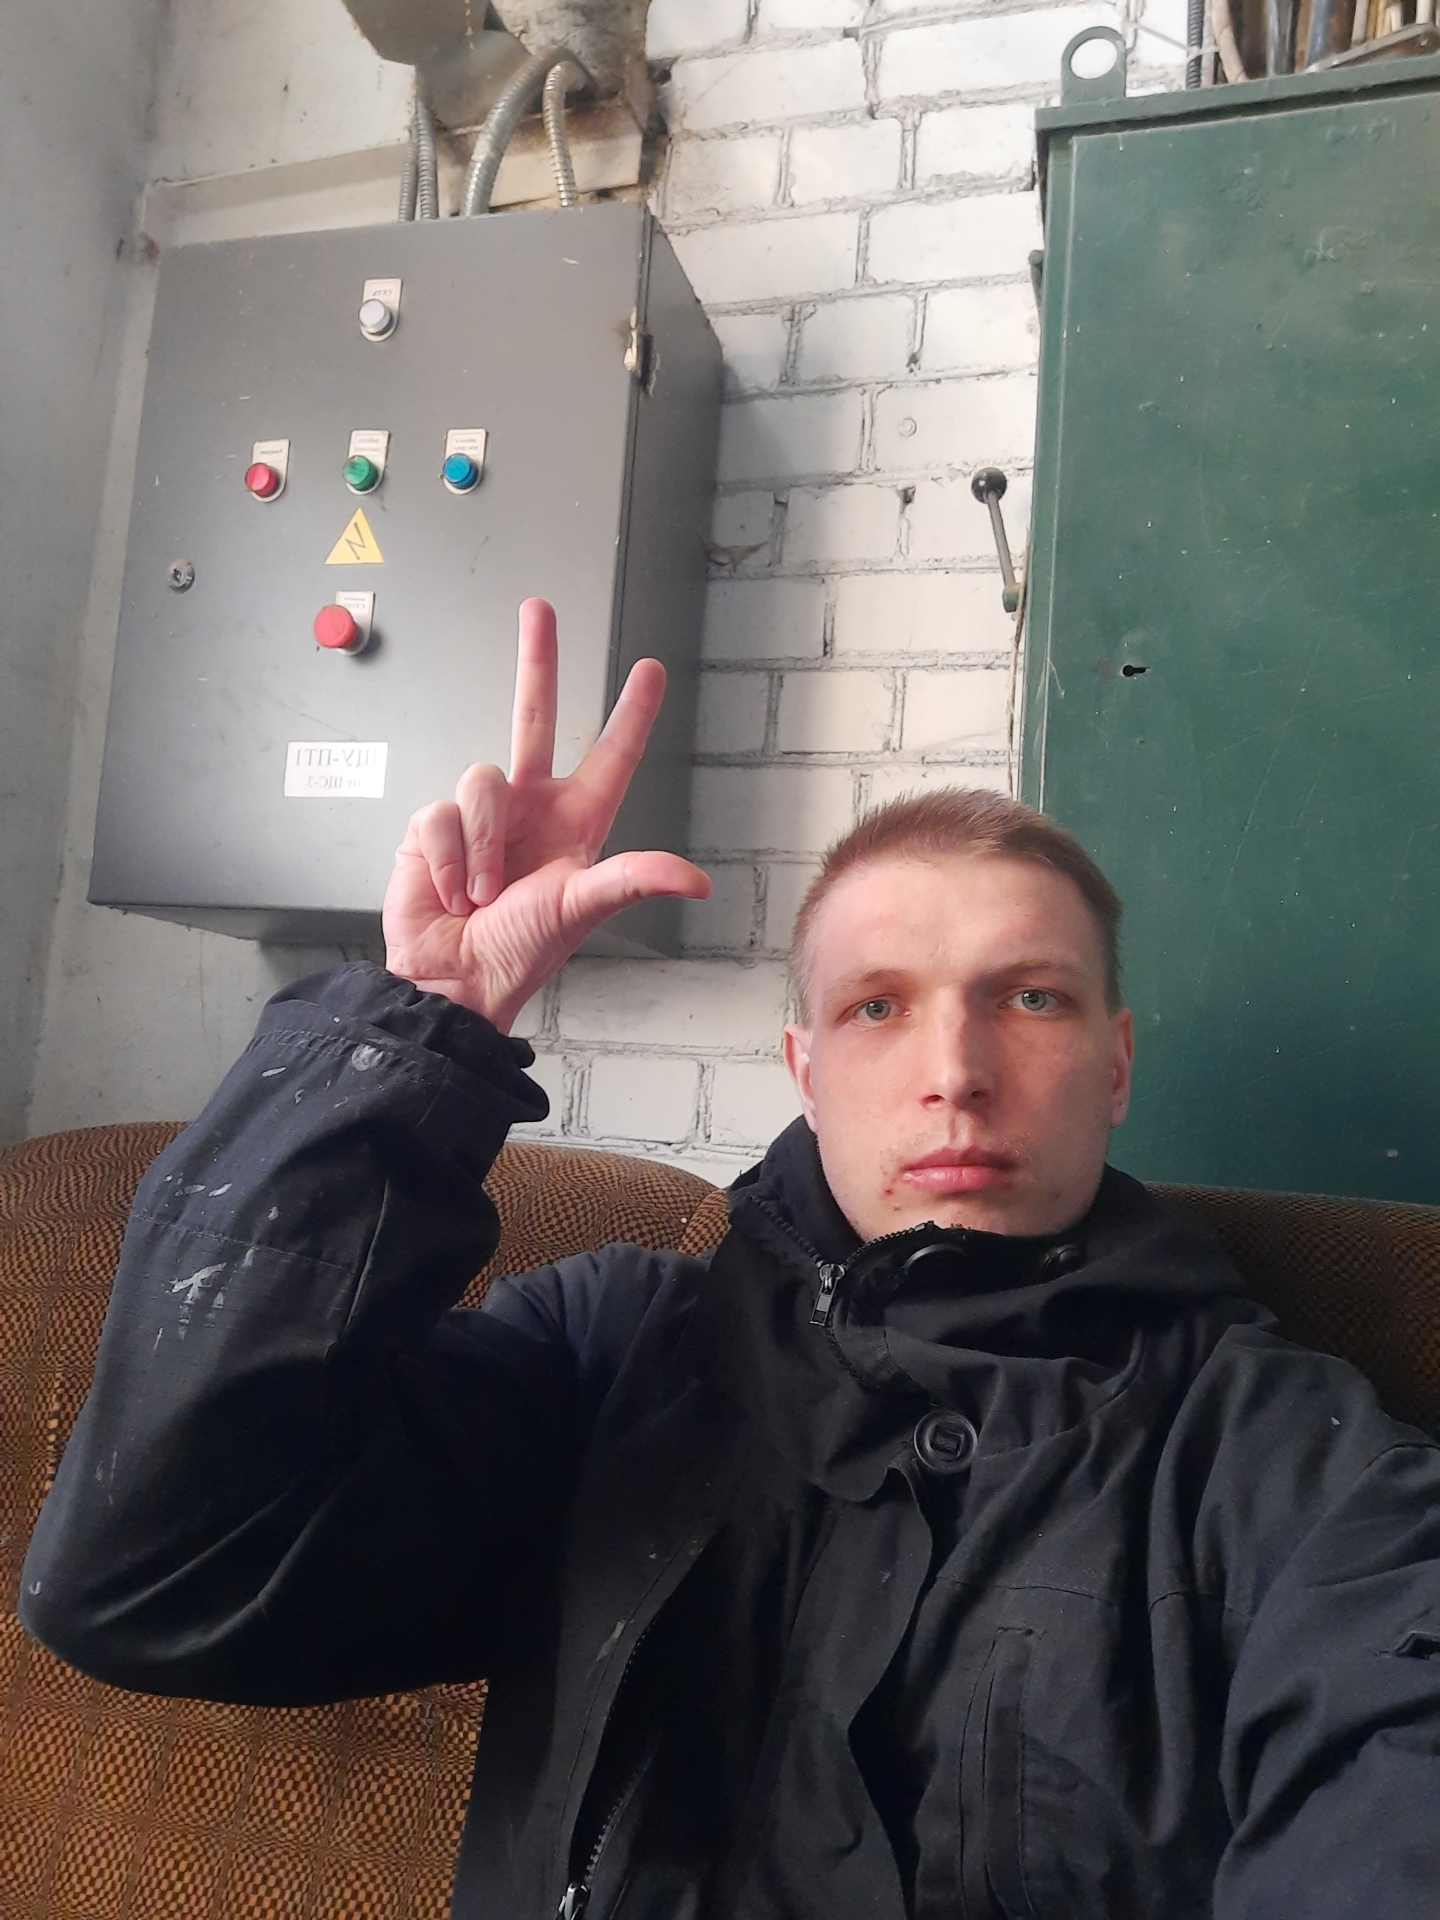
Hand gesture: three2